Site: brandenburg
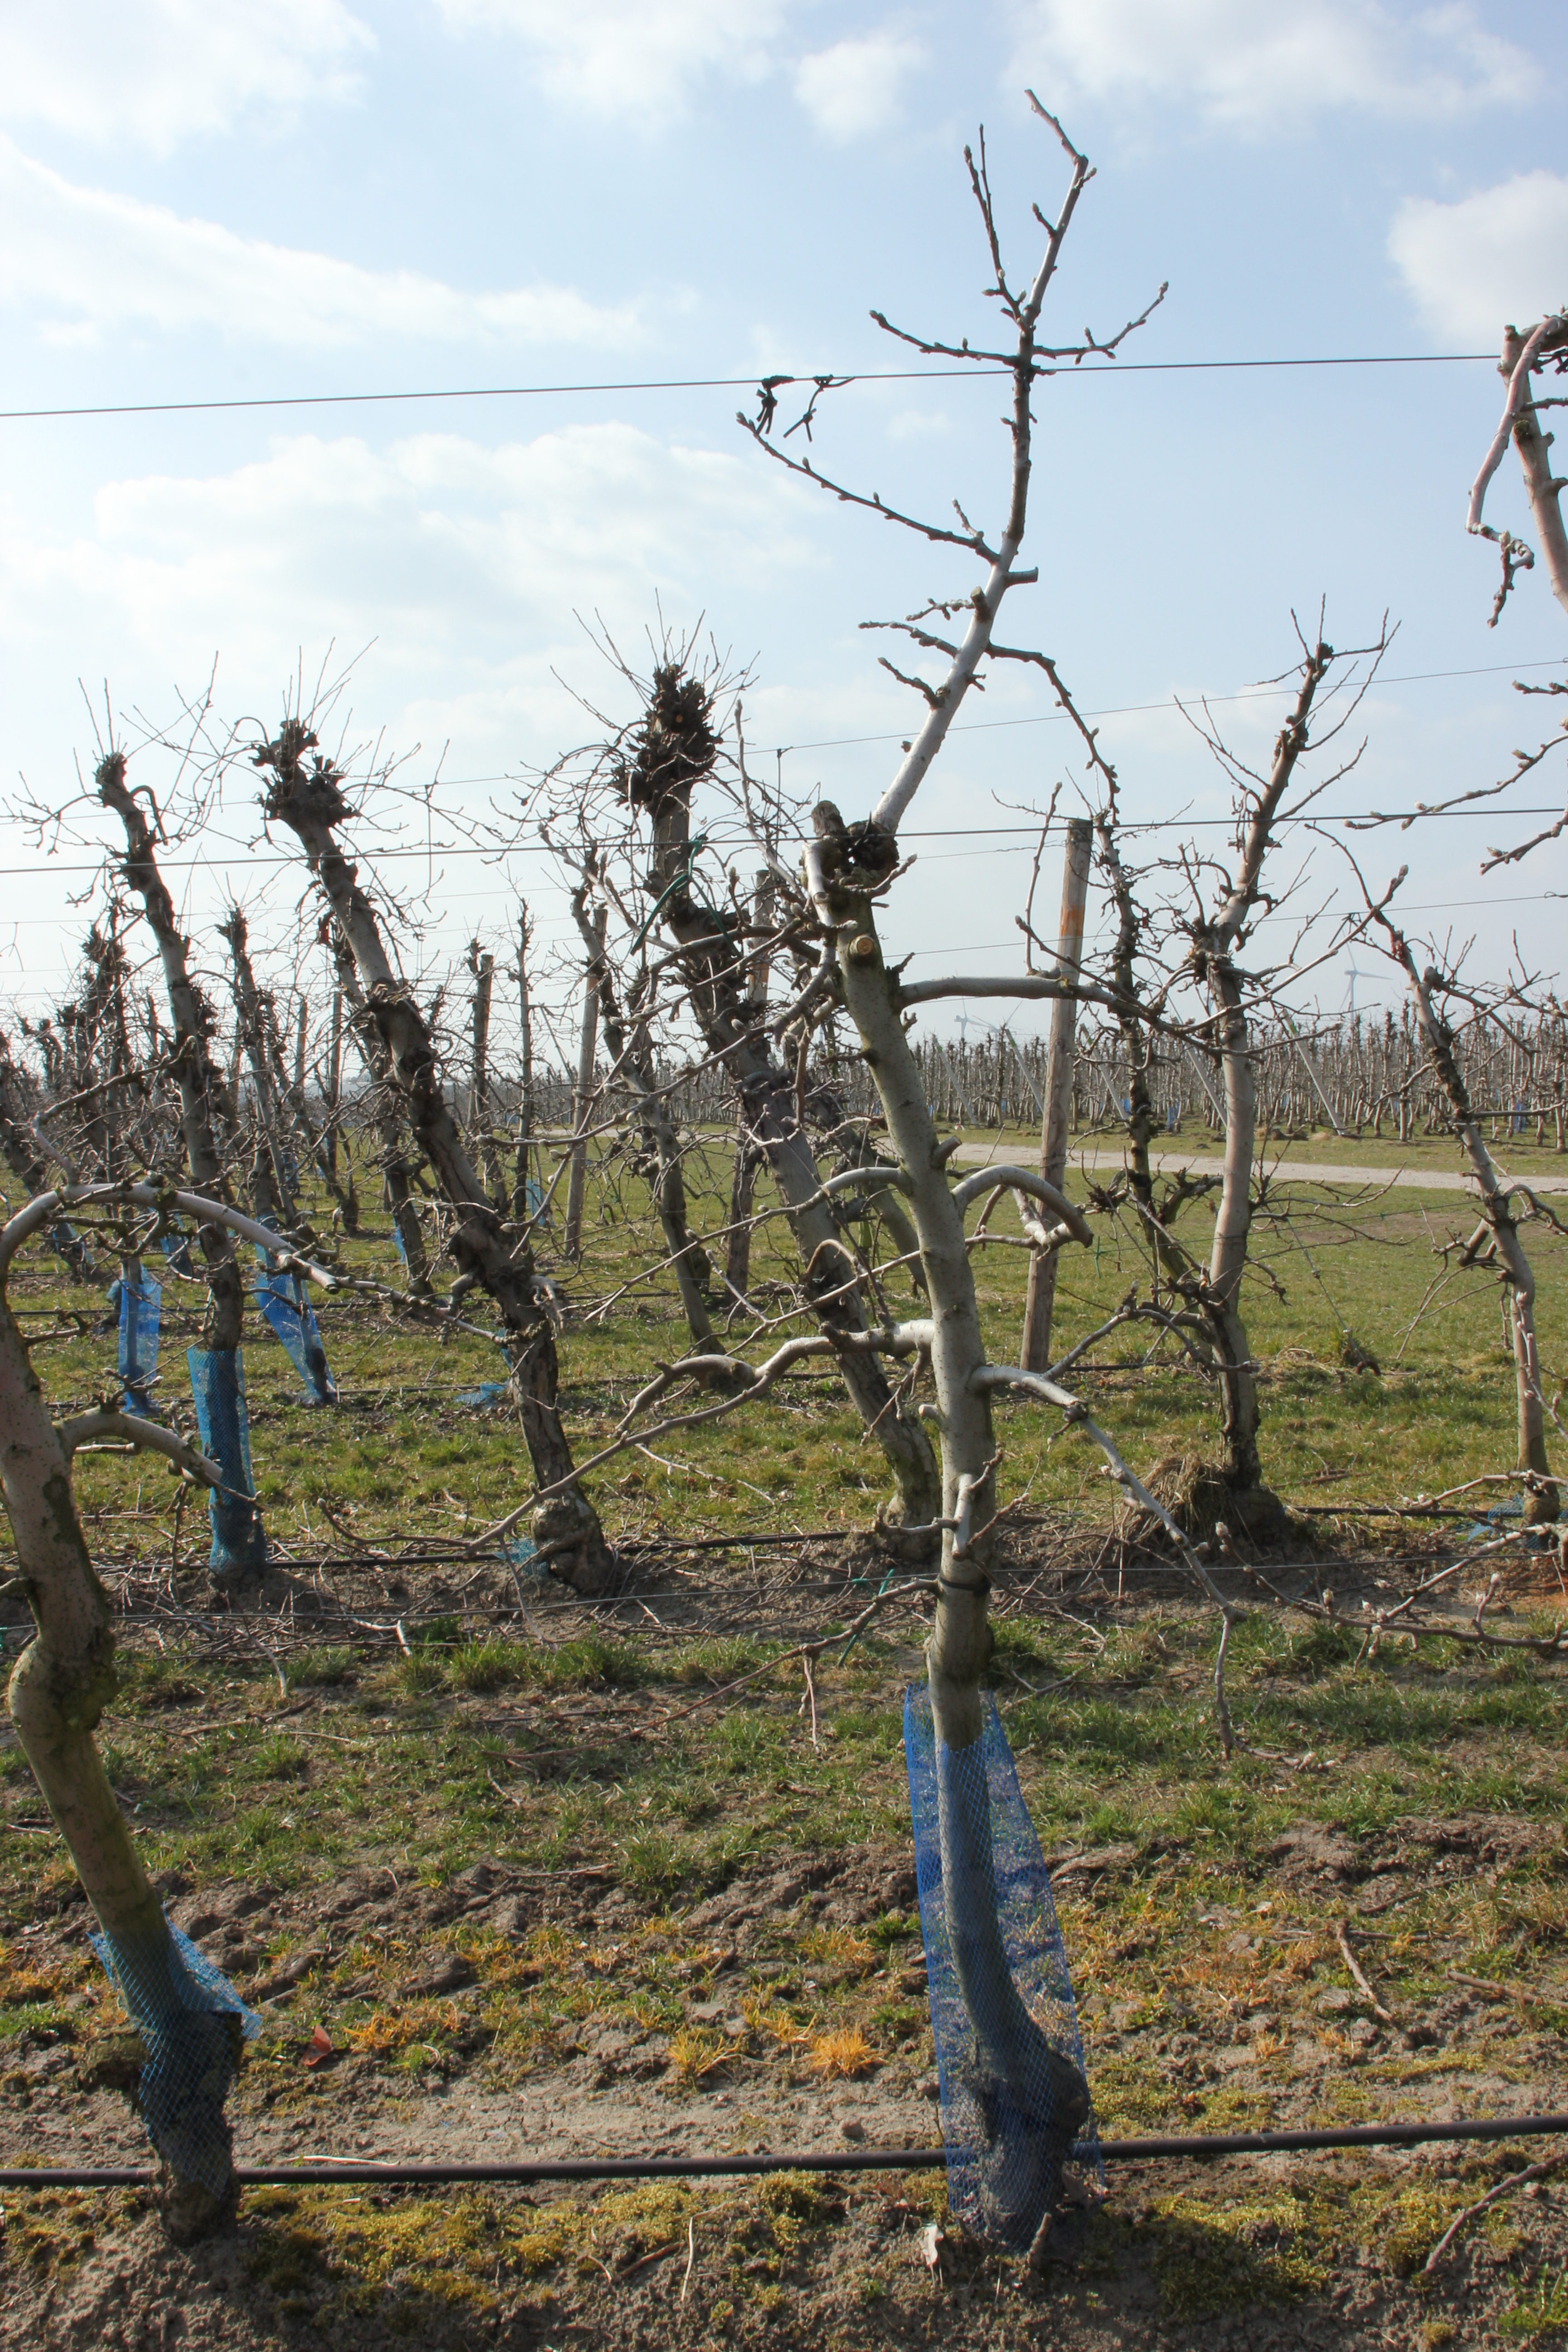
Growth stage (BBCH 03): Bud development